Andrei Chernov

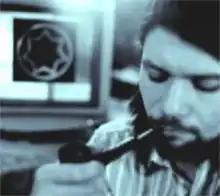

Andrei Aleksandrovich Chernov (27 August 1966 – 16 August 2017), also known as Andrew Chernov and Ache, was a Soviet and Russian programmer who was one of the founders of the Russian Internet and the creator of the character encoding KOI8-R.